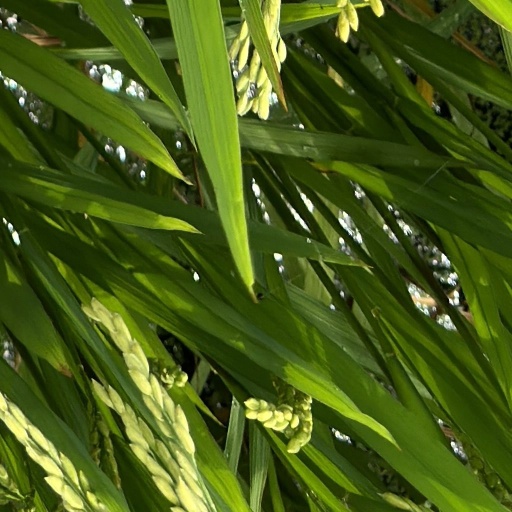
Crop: rice